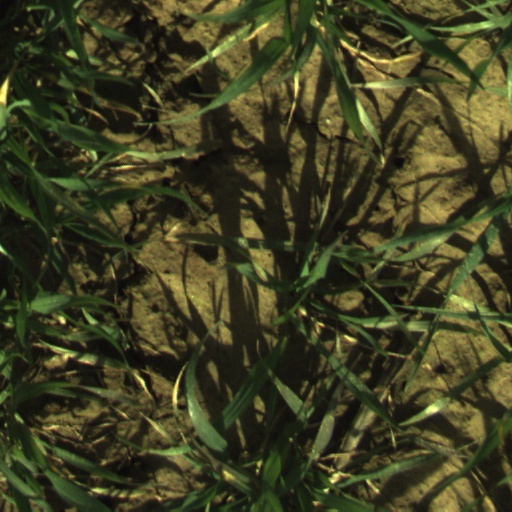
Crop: wheat